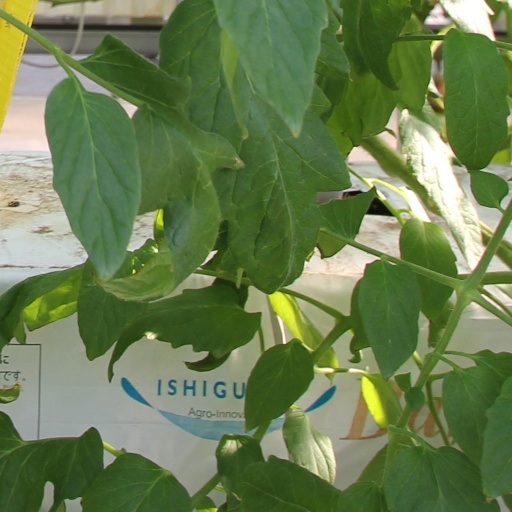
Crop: tomato